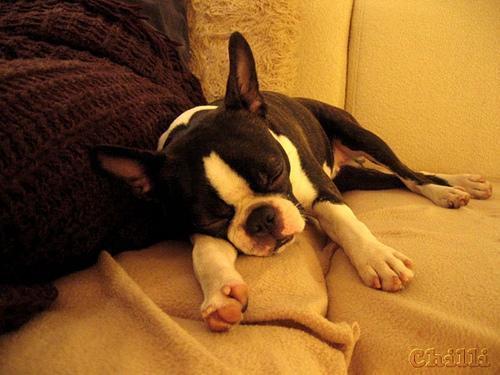
Boston_bull